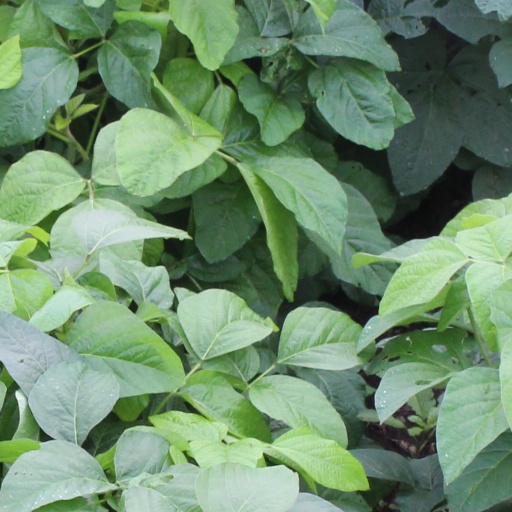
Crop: soybean